La Bataille de Corunna–Espagnol

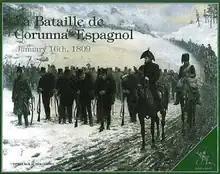
Game box cover art by James Princip Beadle: "The Rearguard (Retreat to Corunna)"

La Bataille de Corunna–Espagnol is a board wargame published by Clash of Arms (CoA) in 1995 that simulates the Napoleonic-era Battle of Corunna.